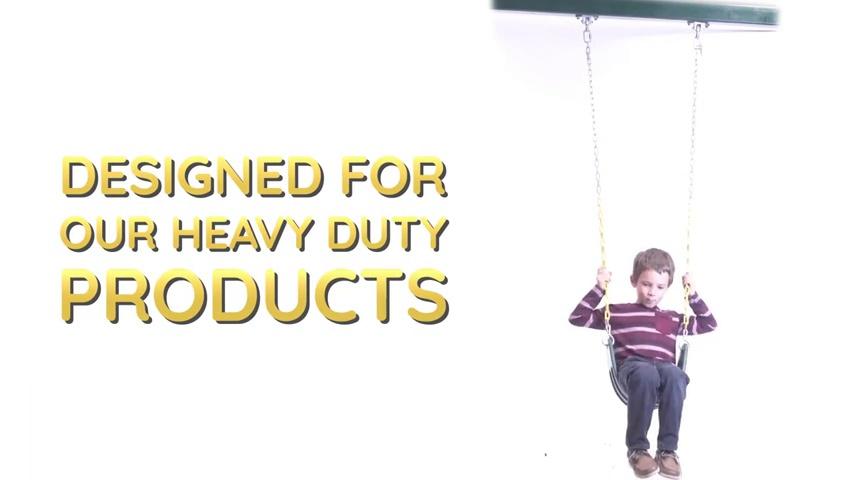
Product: Swing-N-Slide NE 4888 Extra Duty Swing Hangers - Safe, Reliable Heavy Duty Swing Hangers for Backyard Playsets, Outdoor Swing Sets, Playground Swings for Kids, Steel
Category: Toys & Games | Sports & Outdoor Play | Play Sets & Playground Equipment | Parts & Hardware
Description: Includes one pair of swing hangers.
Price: $24.99
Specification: ProductDimensions:3.4x9x8.2inches|ItemWeight:1pounds|ShippingWeight:4.45pounds(Viewshippingratesandpolicies)|ASIN:B000I19DAO|Itemmodelnumber:NE4888|Manufacturerrecommendedage:36months-10years